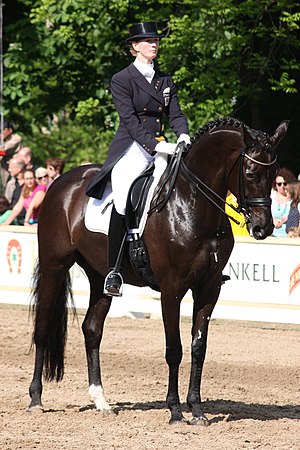
Nathalie zu Sayn-Wittgenstein-Berleburg / Sportslig karriere
Prinsesse Nathalie med Fabienne.
Prinsesse Nathalie til Sayn-Wittgenstein-Berleburg er en tysk-dansk prinsesse og dressurrytter. Hun er yngste datter af Prins Richard af Sayn-Wittgenstein-Berleburg og Prinsesse Benedikte af Danmark. Som dressurrytter stiller hun op for Danmark og har repræsenteret nationen to gange ved de olympiske lege.